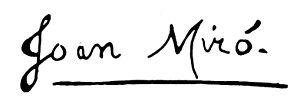
Joan Miró, né à Barcelone le 20 avril 1893 et mort à Palma de Majorque le 25 décembre 1983, est un peintre, sculpteur, graveur et céramiste catalan. Se définissant avant tout comme « Catalan international », il est l'un des principaux représentants du mouvement surréaliste.